Flag of the Qing dynasty

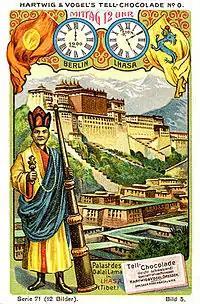
The Palace of the Dalai Lama in Lhasa (Tibet). This is a collector card from serie 71, "Scenes From Around the World - midday in Berlin", #5/12 card. Yellow Dragon Flag, within the upper right part.

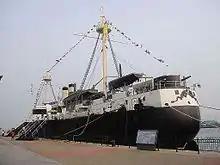
A replica of the "Dingyuan", flagship of the Beijing fleet with the Qing flag in 2012

In September 1881, when the two cruisers "Chaoyong" and "Yangwei" ordered from Birkenhead, England were sent to China, Li Hongzhang realized a triangular ensign was unique among naval flags of other countries. As a result, he petitioned the imperial court for permission and subsequently altered the triangular naval flag into a rectangular one.